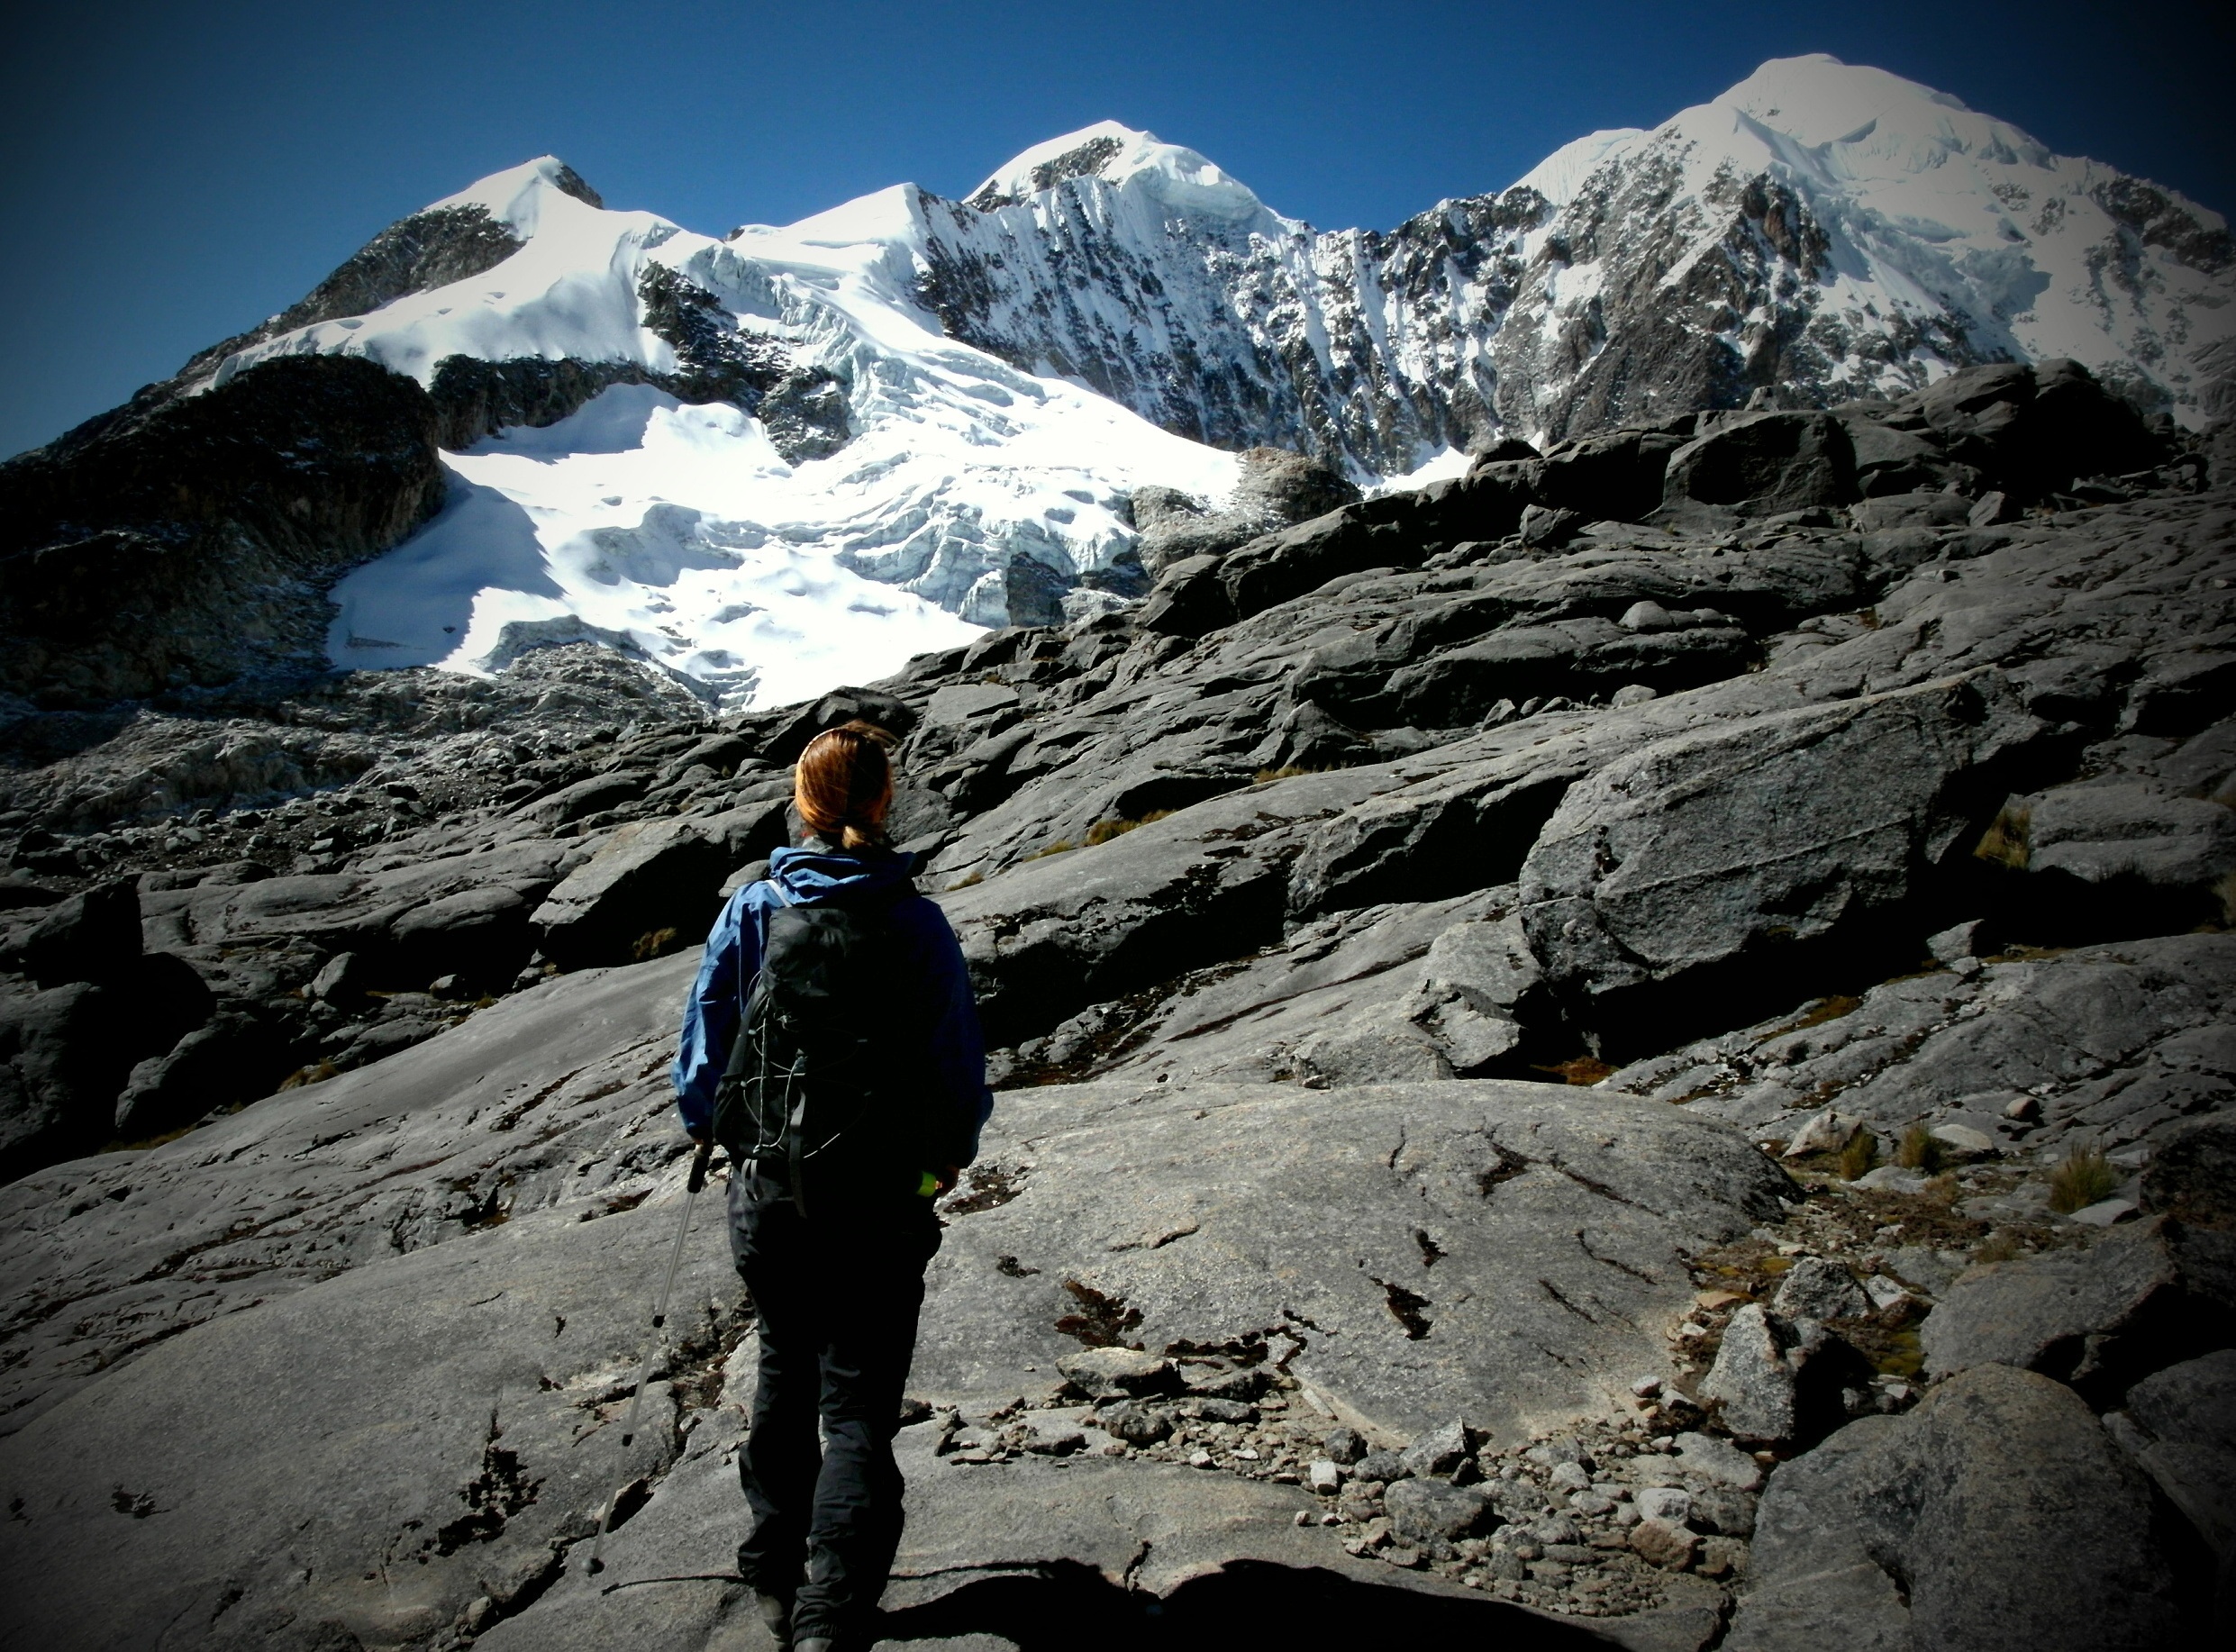
walking, mountain, snow, adventure, mountain range, glacier, extreme sport, ridge, summit, mountaineering, geology, alps, cirque, landform, geographical feature, mountainous landforms, glacial landform, geological phenomenon